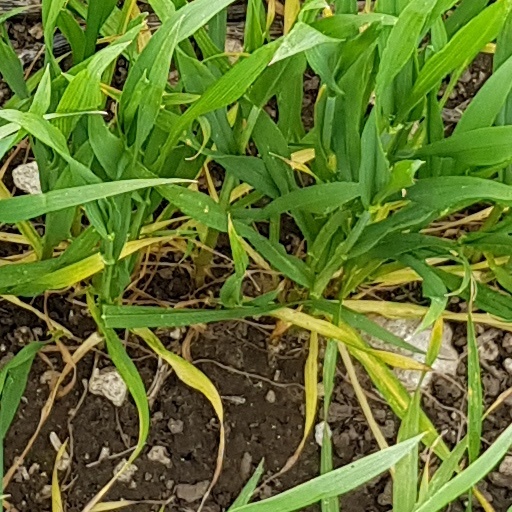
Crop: wheat